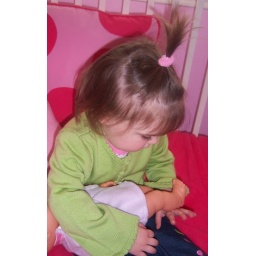
Sammy in big girl bed